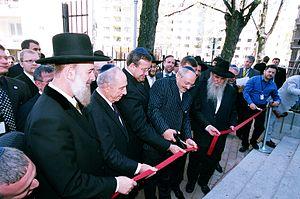
La synagogue de Tallinn, aussi connue sous le nom de synagogue Beit Bella, a été inaugurée en 2007. Elle fait partie d'un ensemble de bâtiments comprenant l'école juive et le centre communautaire, situé au coin de la rue Karu et de la rue Aedvilja à Tallinn.